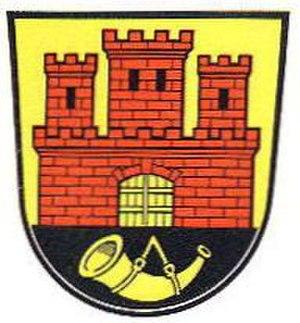
Horneburg est une commune allemande de l'arrondissement de Stade, Land de Basse-Saxe.